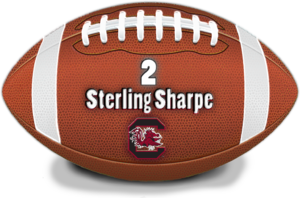
Les Gamecocks de la Caroline du Sud sont un club omnisports universitaire américain qui se réfère aux 19 équipes sportives féminines et masculines de l'Université de Caroline du Sud.